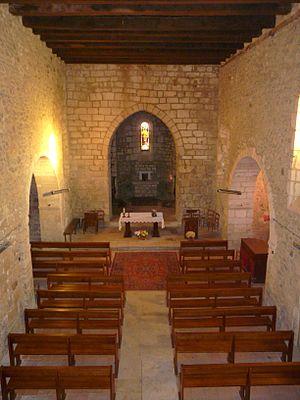
La nef de l'église Saint-Martin, Milhac-de-Nontron, Dordogne, France.